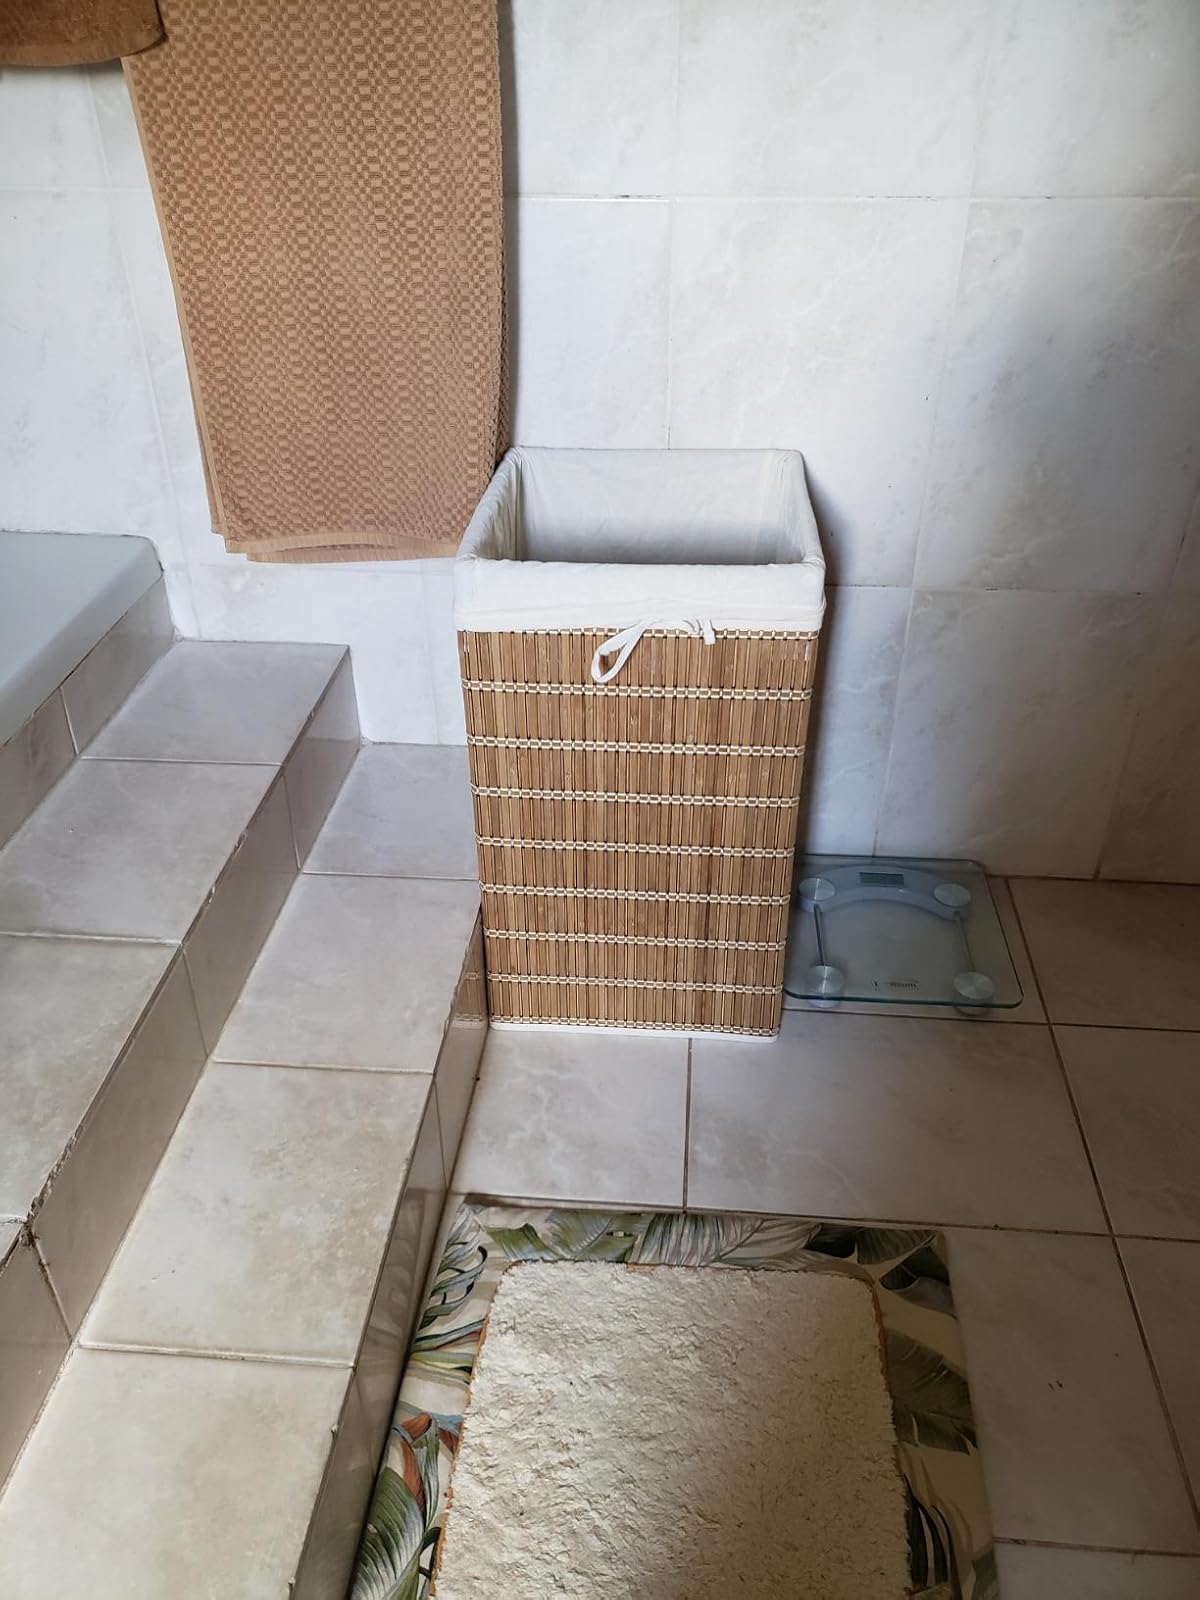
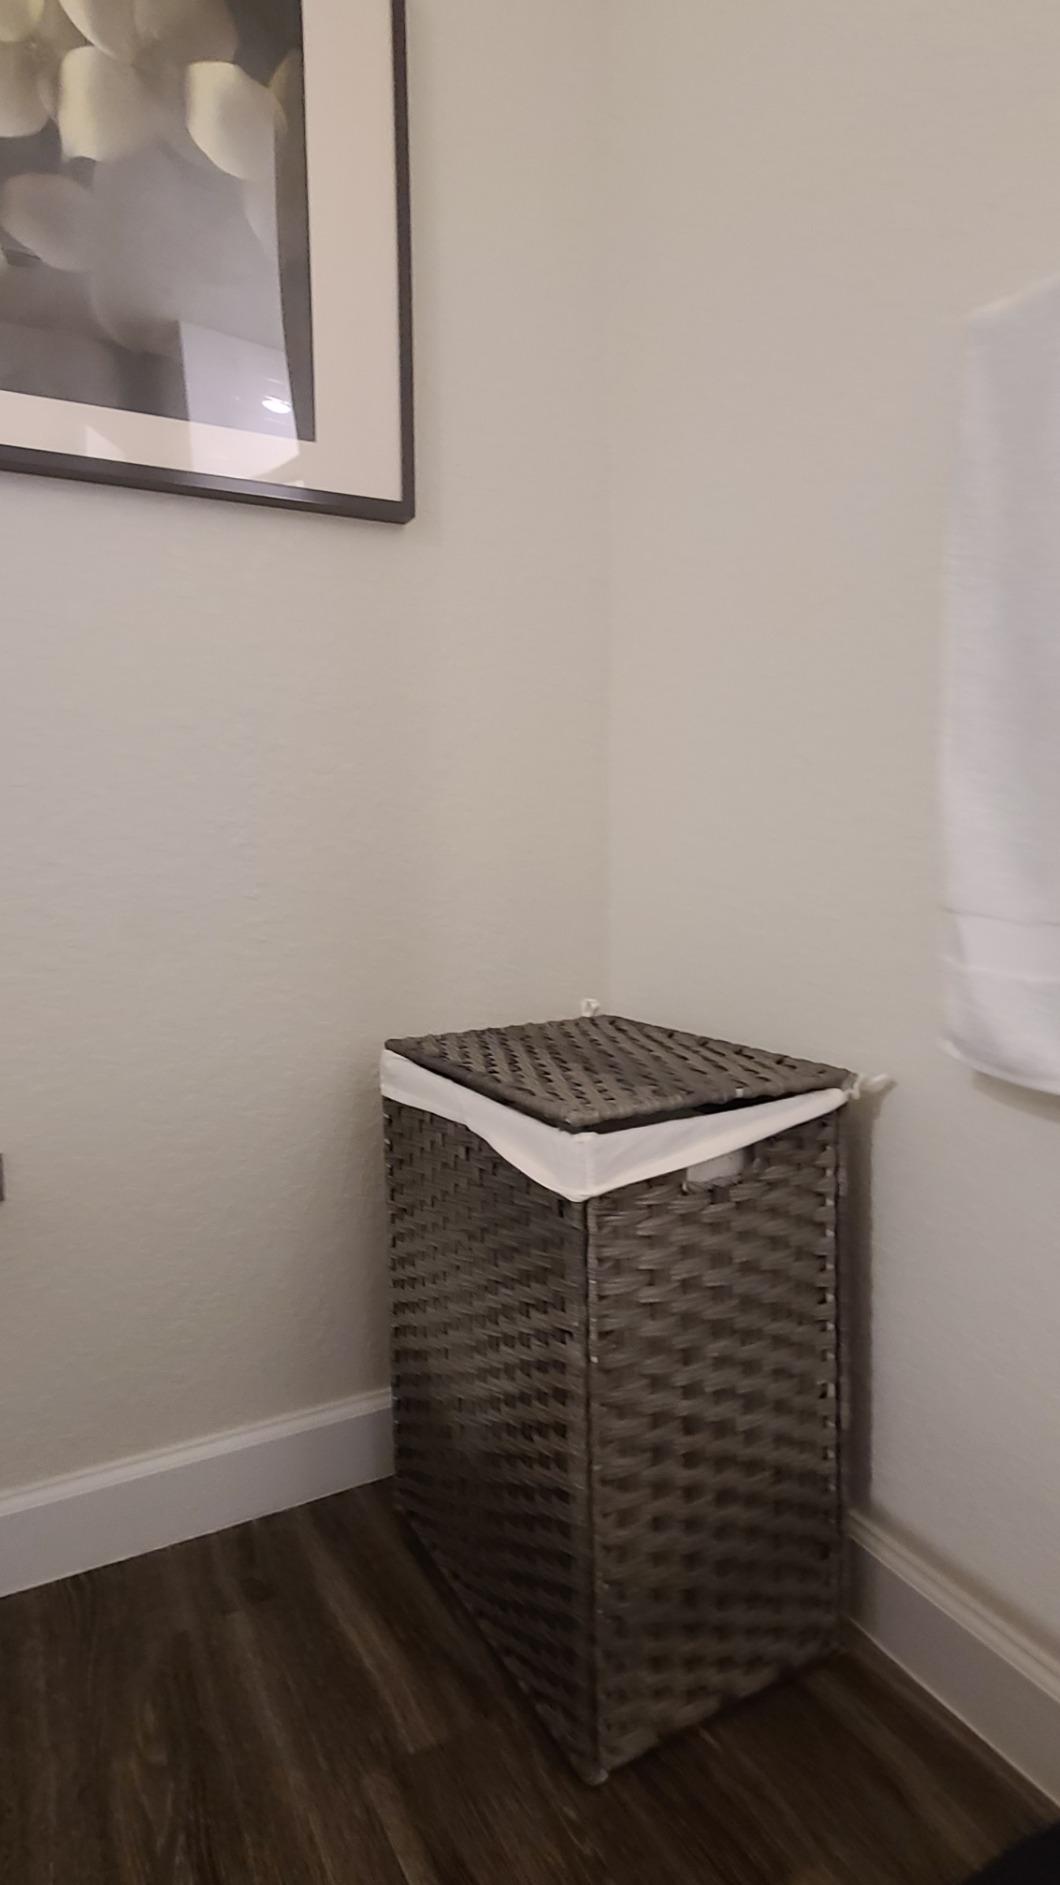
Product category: items_hamper
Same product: no